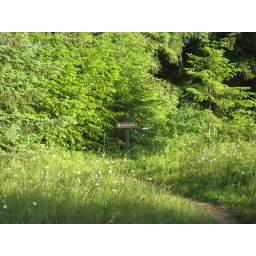
a bad pic of a squishy sign off in the distance leading one to bathrooms...not in the forest necessarily, but in a classroom area